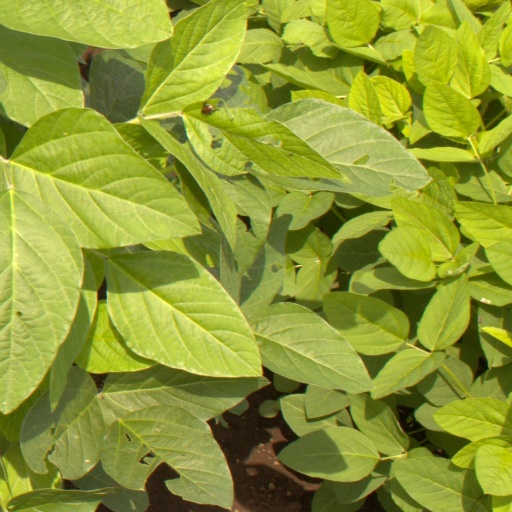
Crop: soybean